It Could Happen to You (1939 film)

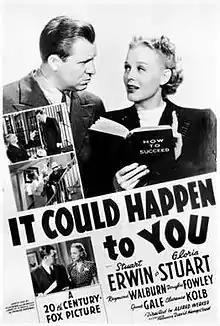
Theatrical release poster

It Could Happen to You is a 1939 American comedy film directed by Alfred L. Werker and written by Lou Breslow and Allen Rivkin. The film stars Stuart Erwin, Gloria Stuart, Raymond Walburn, Douglas Fowley, June Gale and Clarence Kolb. The film was released on June 8, 1939, by 20th Century Fox.